Richie Cole (footballer)

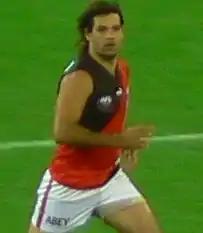

Richard Cole (born 15 July 1983) is a former Australian rules footballer for the Collingwood and Essendon Football Clubs in the Australian Football League.